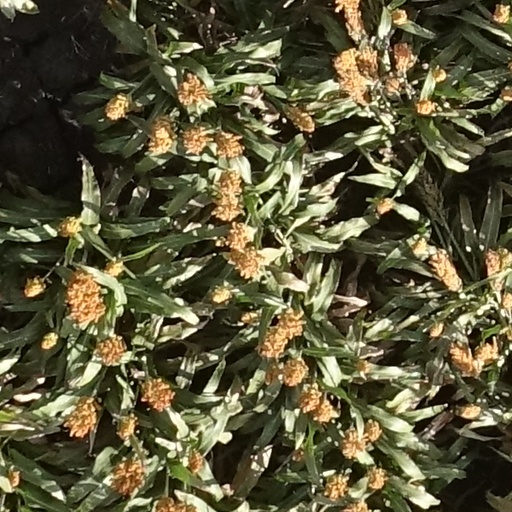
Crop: sorghum